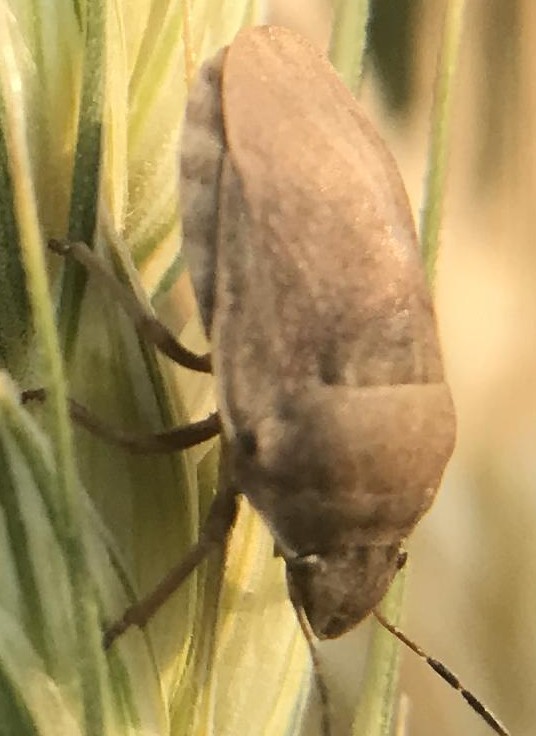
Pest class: occasional_pest